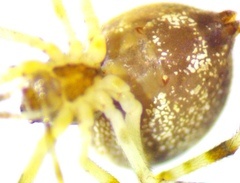
Species: Parasteatoda_tepidariorum